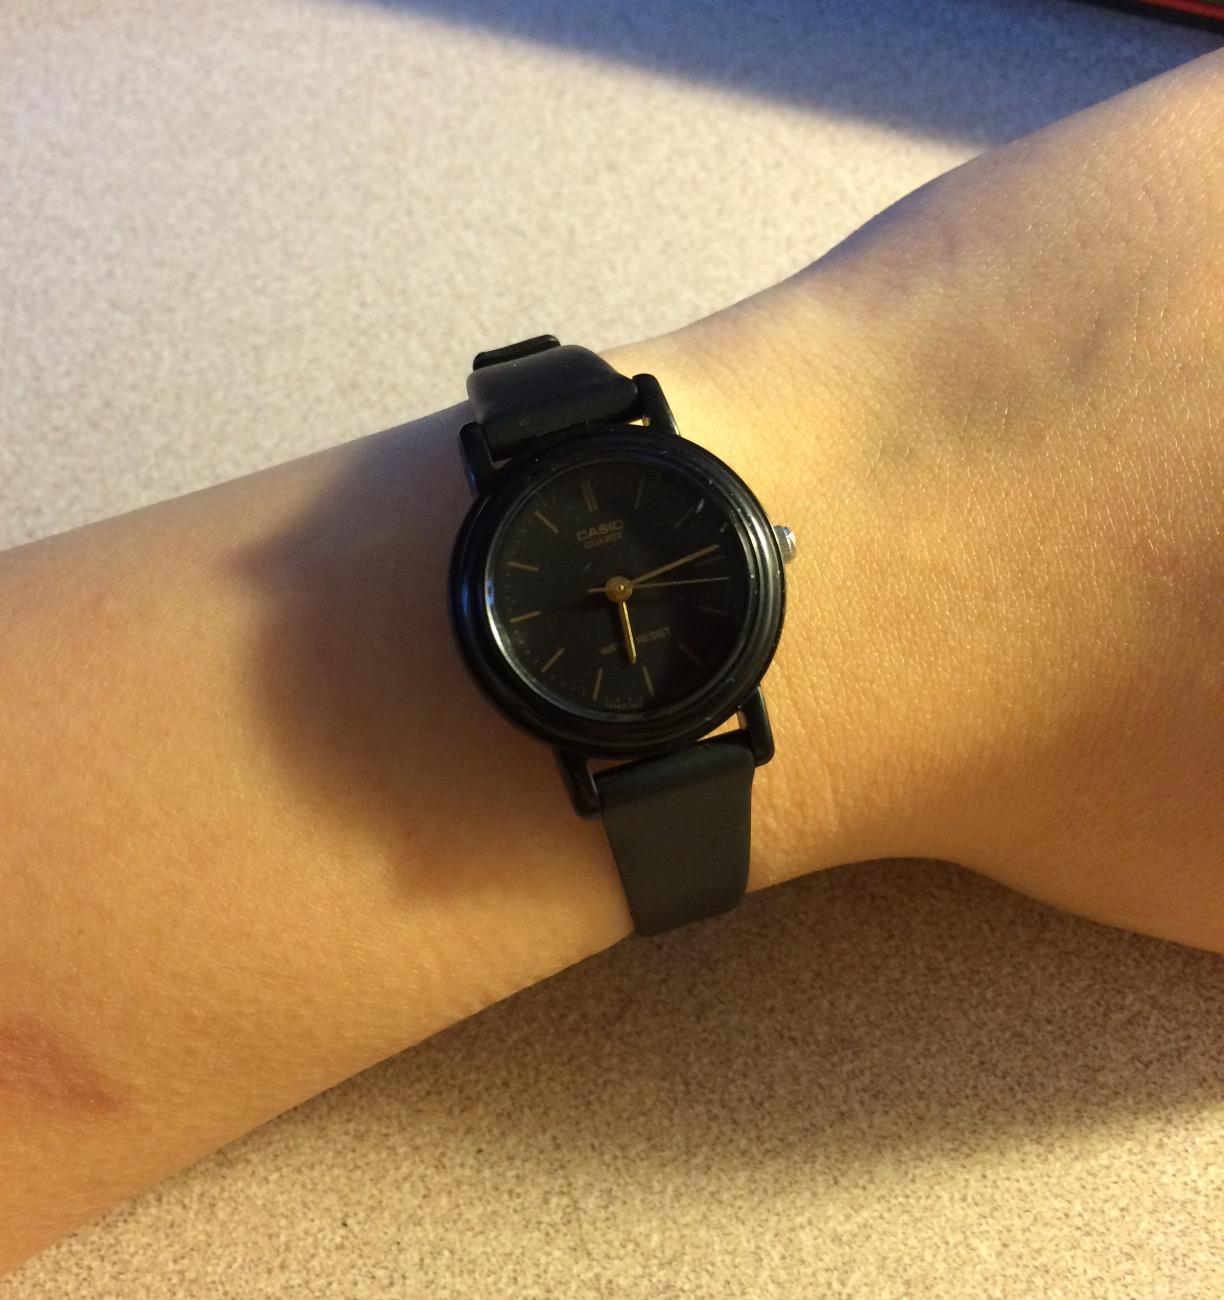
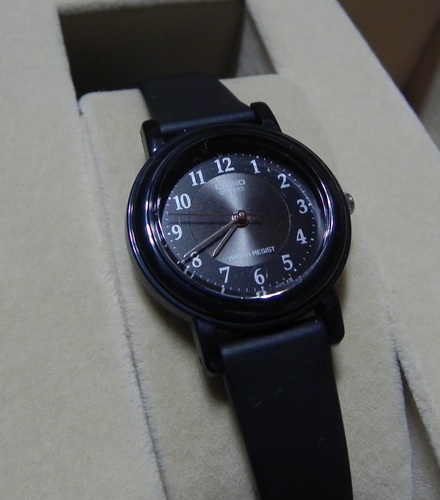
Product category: accessories_watch
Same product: no